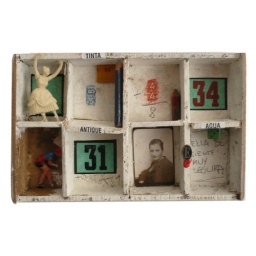
Assembly and installation in wooden box.Other objects recycling, vintage plastic objects, paper and acrylicsmeasures: 20 cm X12cm X2.5cmSOLD